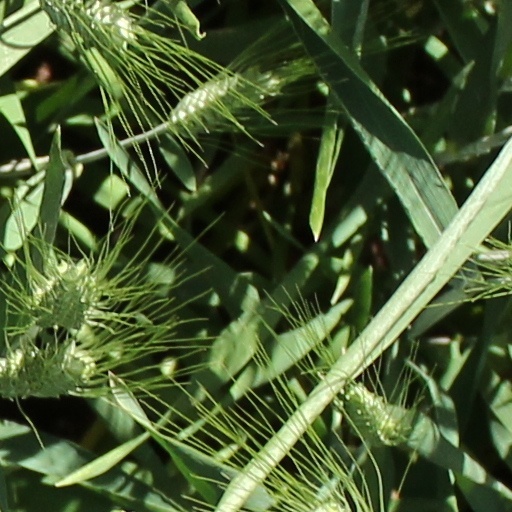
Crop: wheat